LGBTQ themes in mythology

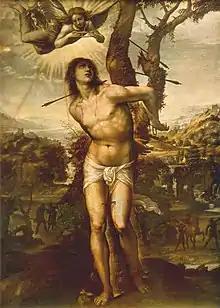
Saint Sebastian, history's first recorded LGBT icon

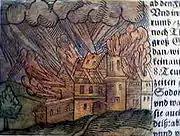
The destruction of Sodom as illustrated by Sebastian Münster (1564)

The saints Sergius and Bacchus' close relationship has led many modern commentators to believe they were lovers. The most popular evidence for this view is that the oldest text of their martyrology, in the Greek language, describes them as "erastai" (. Historian John Boswell considered their relationship to be an example of an early Christian same-sex union, reflecting his contested view of tolerant early Christian attitudes toward homosexuality.